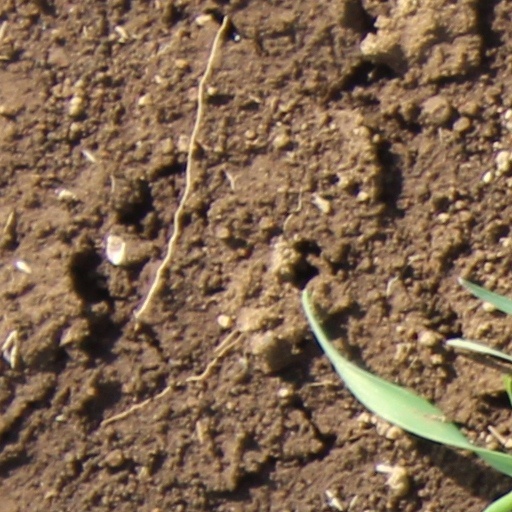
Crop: wheat